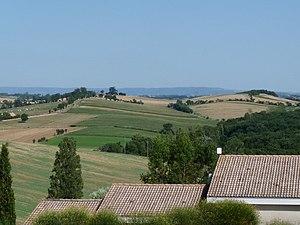
Vue vers la Montagne noire et le Lauragais, Aurin, Haute-Garonne, France
Aurin est une commune française située dans le département de la Haute-Garonne en région Occitanie.